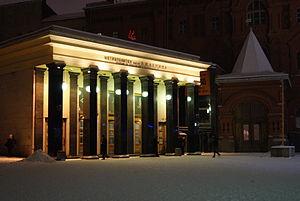
Plochtchad Revolioutsii est une station de la ligne Arbatsko-Pokrovskaïa du métro de Moscou, située sur le territoire de l'arrondissement Tverskoï dans le district administratif central de Moscou.